Addled Parliament

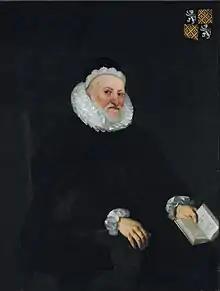
Ranulph Crewe, Speaker for the Addled Parliament. Crewe was a surprising choice for Speaker, a last minute pick with little previous experience.

The Privy Council as a whole was not optimistic about the upcoming parliament. Two of the king's closest advisors were unavailable: Salisbury was dead and the 74-year-old Northampton was ill. Even Suffolk and Pembroke were clueless of any way to prevent Parliament from bringing up thorny issues such as impositions again. However, two Councillors were to provide advice to the king over his new parliament, which would prove significant. Attorney General Sir Francis Bacon, who had been among the most vocal in favour of calling Parliament, publicly blamed Salisbury entirely for the failure of the previous Parliament; he held a private grudge against the treasurer, suspecting he had undermined his early career. He asserted that Salisbury's deal-making with Parliament had been the root of the king's failure, and that James should instead approach Parliament as their king, rather than some merchant, and therefore request subsidies on the basis of the Commons' goodwill to their ruler. Bacon added to this that the king should employ patronage to win over the men of Parliament to his side. Sir Henry Neville offered advice to the king on how to warm relations with Parliament, which he accepted amiably, but Neville's more portentous offer was that of an "undertaking", whereby Neville and a group of "patriots" would arrange to manage the Parliament in James's favour, in return for the office of Secretary of State. James rejected the undertaking derisively, and no such conspiracy was ever arranged, but rumours of its actual occurrence spread quickly in the lead up to Parliament.